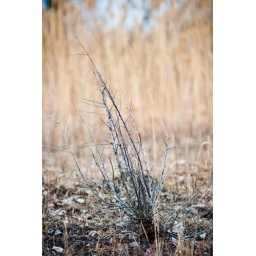
A bike in a field dreams of unconventionnal places